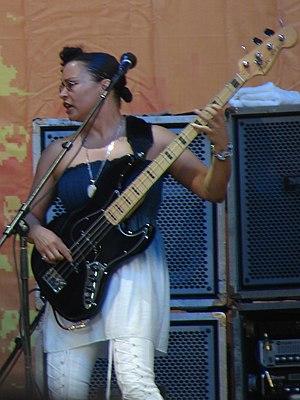
Le Crossroads Guitar Festival est un festival de musique créé en 1999 par Eric Clapton, à forte influence rock. Ce dernier choisit les musiciens qui se produisent sur scène ; Clapton déclare qu'ils font partie des meilleurs et qu'ils ont gagné son respect.